Wrestlepalooza (2000)

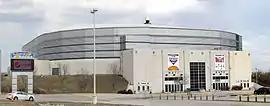
The Family Arena.

Wrestlepalooza (2000) was the fourth and final Wrestlepalooza professional wrestling event produced by Extreme Championship Wrestling (ECW). The event took place on April 16, 2000 in the Family Arena in St. Charles, Missouri. Wrestlepalooza was a live event, with matches being taped for the April 21 episode of "ECW on TNN" and the April 23 episode of "Hardcore TV".